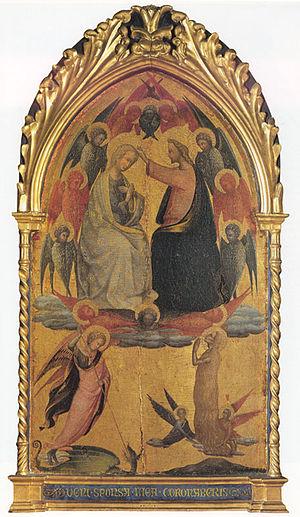
Le Maître de la Vierge Strauss est la désignation donnée par l'historien de l'art Roberto Longhi à un maître anonyme actif dans la région de Florence de la fin du XIVᵉ au début du XVᵉ siècle.